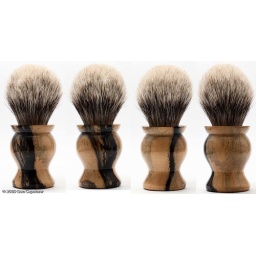
Black &amp;amp; white ebony. Strobist: SB-28 above and slightly behind. Shot through paper towel box.